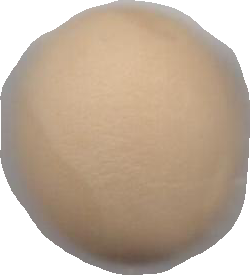
Variety: Grobogan